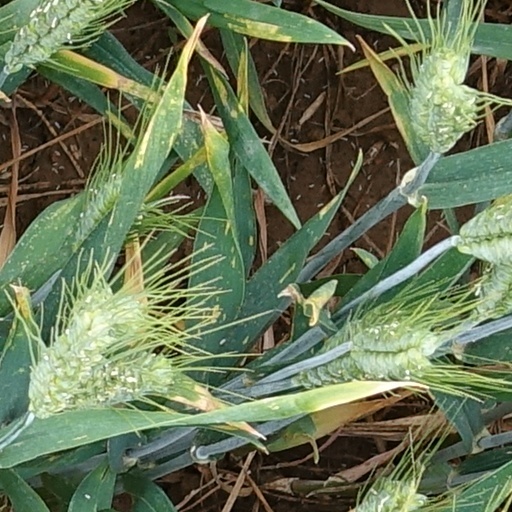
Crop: wheat